Lyublino District

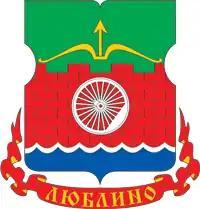
Coat of arms of Lyublino

Lyublino is a district of South-Eastern Administrative Okrug of the federal city of Moscow, Russia. Population: The district's area is , making it the ninth biggest district in Moscow.